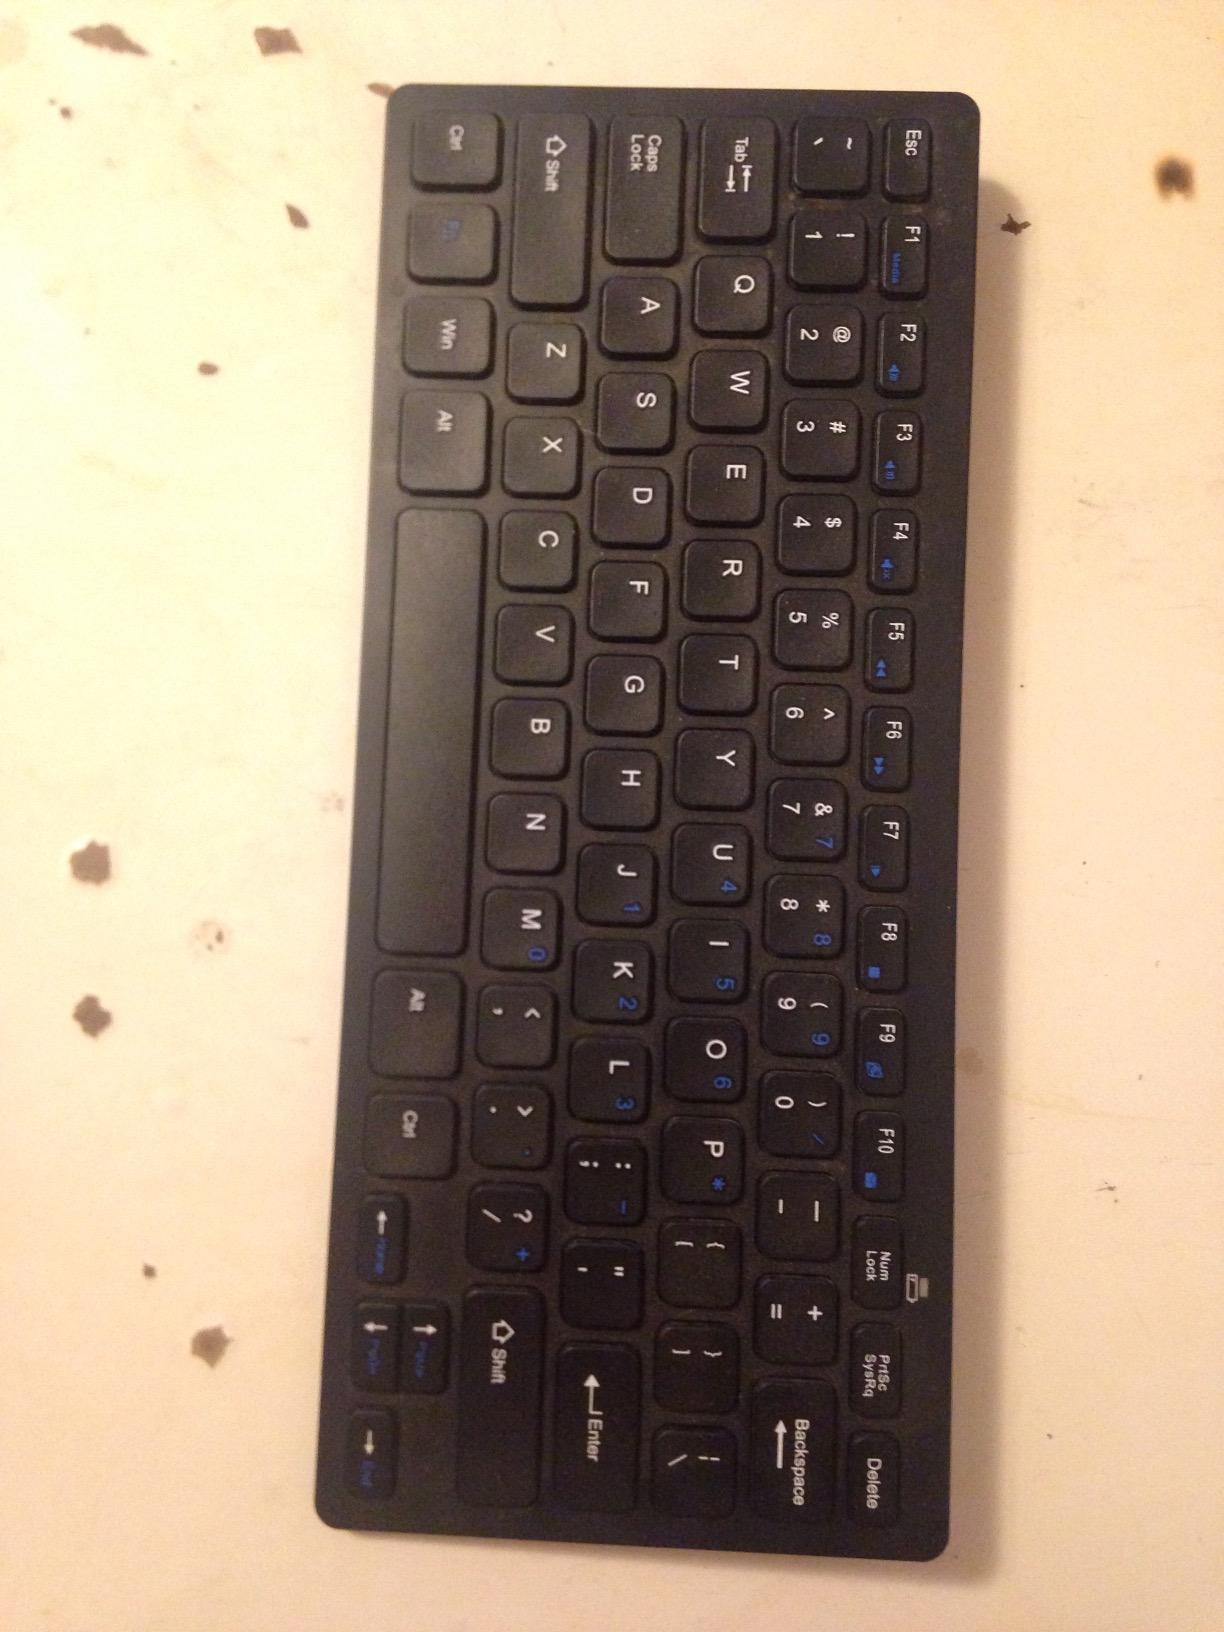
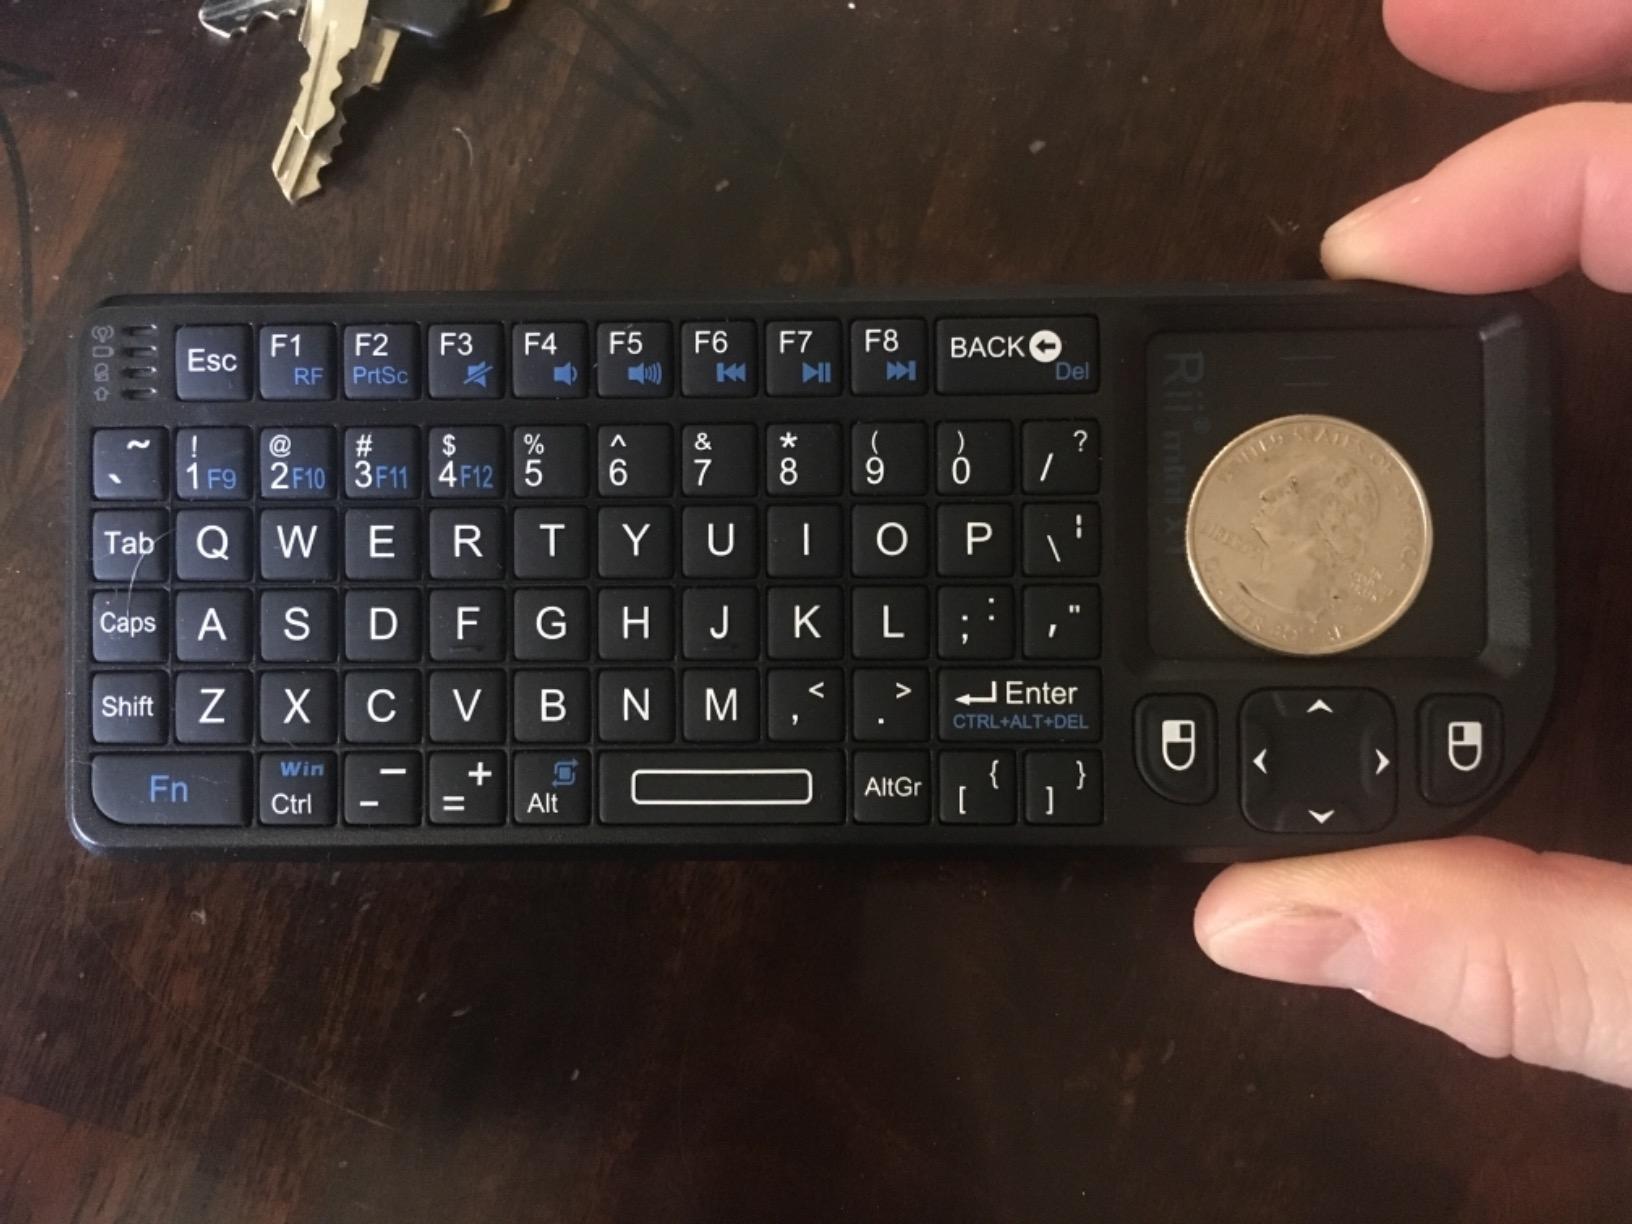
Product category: keyboard
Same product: no